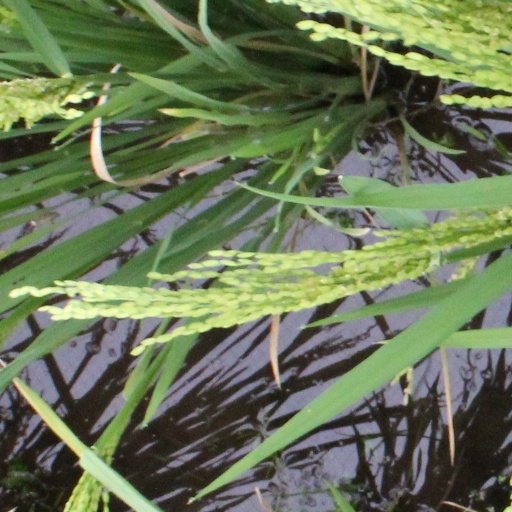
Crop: rice